Acri

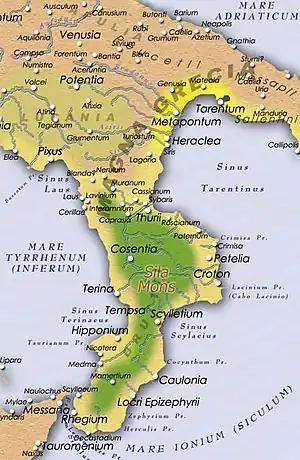
Magna Grecia 280aC

"Pandosia Bruzia" is an ancient city referenced by historians, likely located in the territory of Acri.